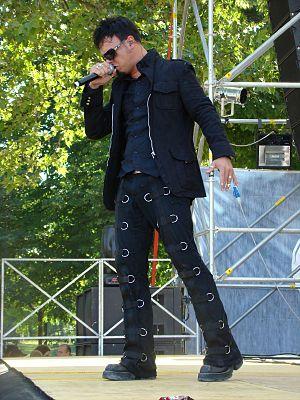
"Roy Sætre Khantatat est un chanteur norvégien né le 12 mars 1970 à Elverum, d'un père thaï et d'une mère norvégienne. Après avoir étudié pendant trois ans le chant classique, il a, contre l'avis de son professeur, préféré s'orienter vers le chant ""métal"" et a intégré en 1991 le groupe norvégien Conception. En 1998, moins d'un an après le split du groupe, Thomas Youngblood le contacte pour lui proposer de devenir le chanteur de Kamelot. Après un petit test d'entrée assez peu commun, Roy va passer les 13 années suivantes au sein du combo. Il coécrit l'ensemble des chansons du groupe avec le fondateur Thomas Youngblood.